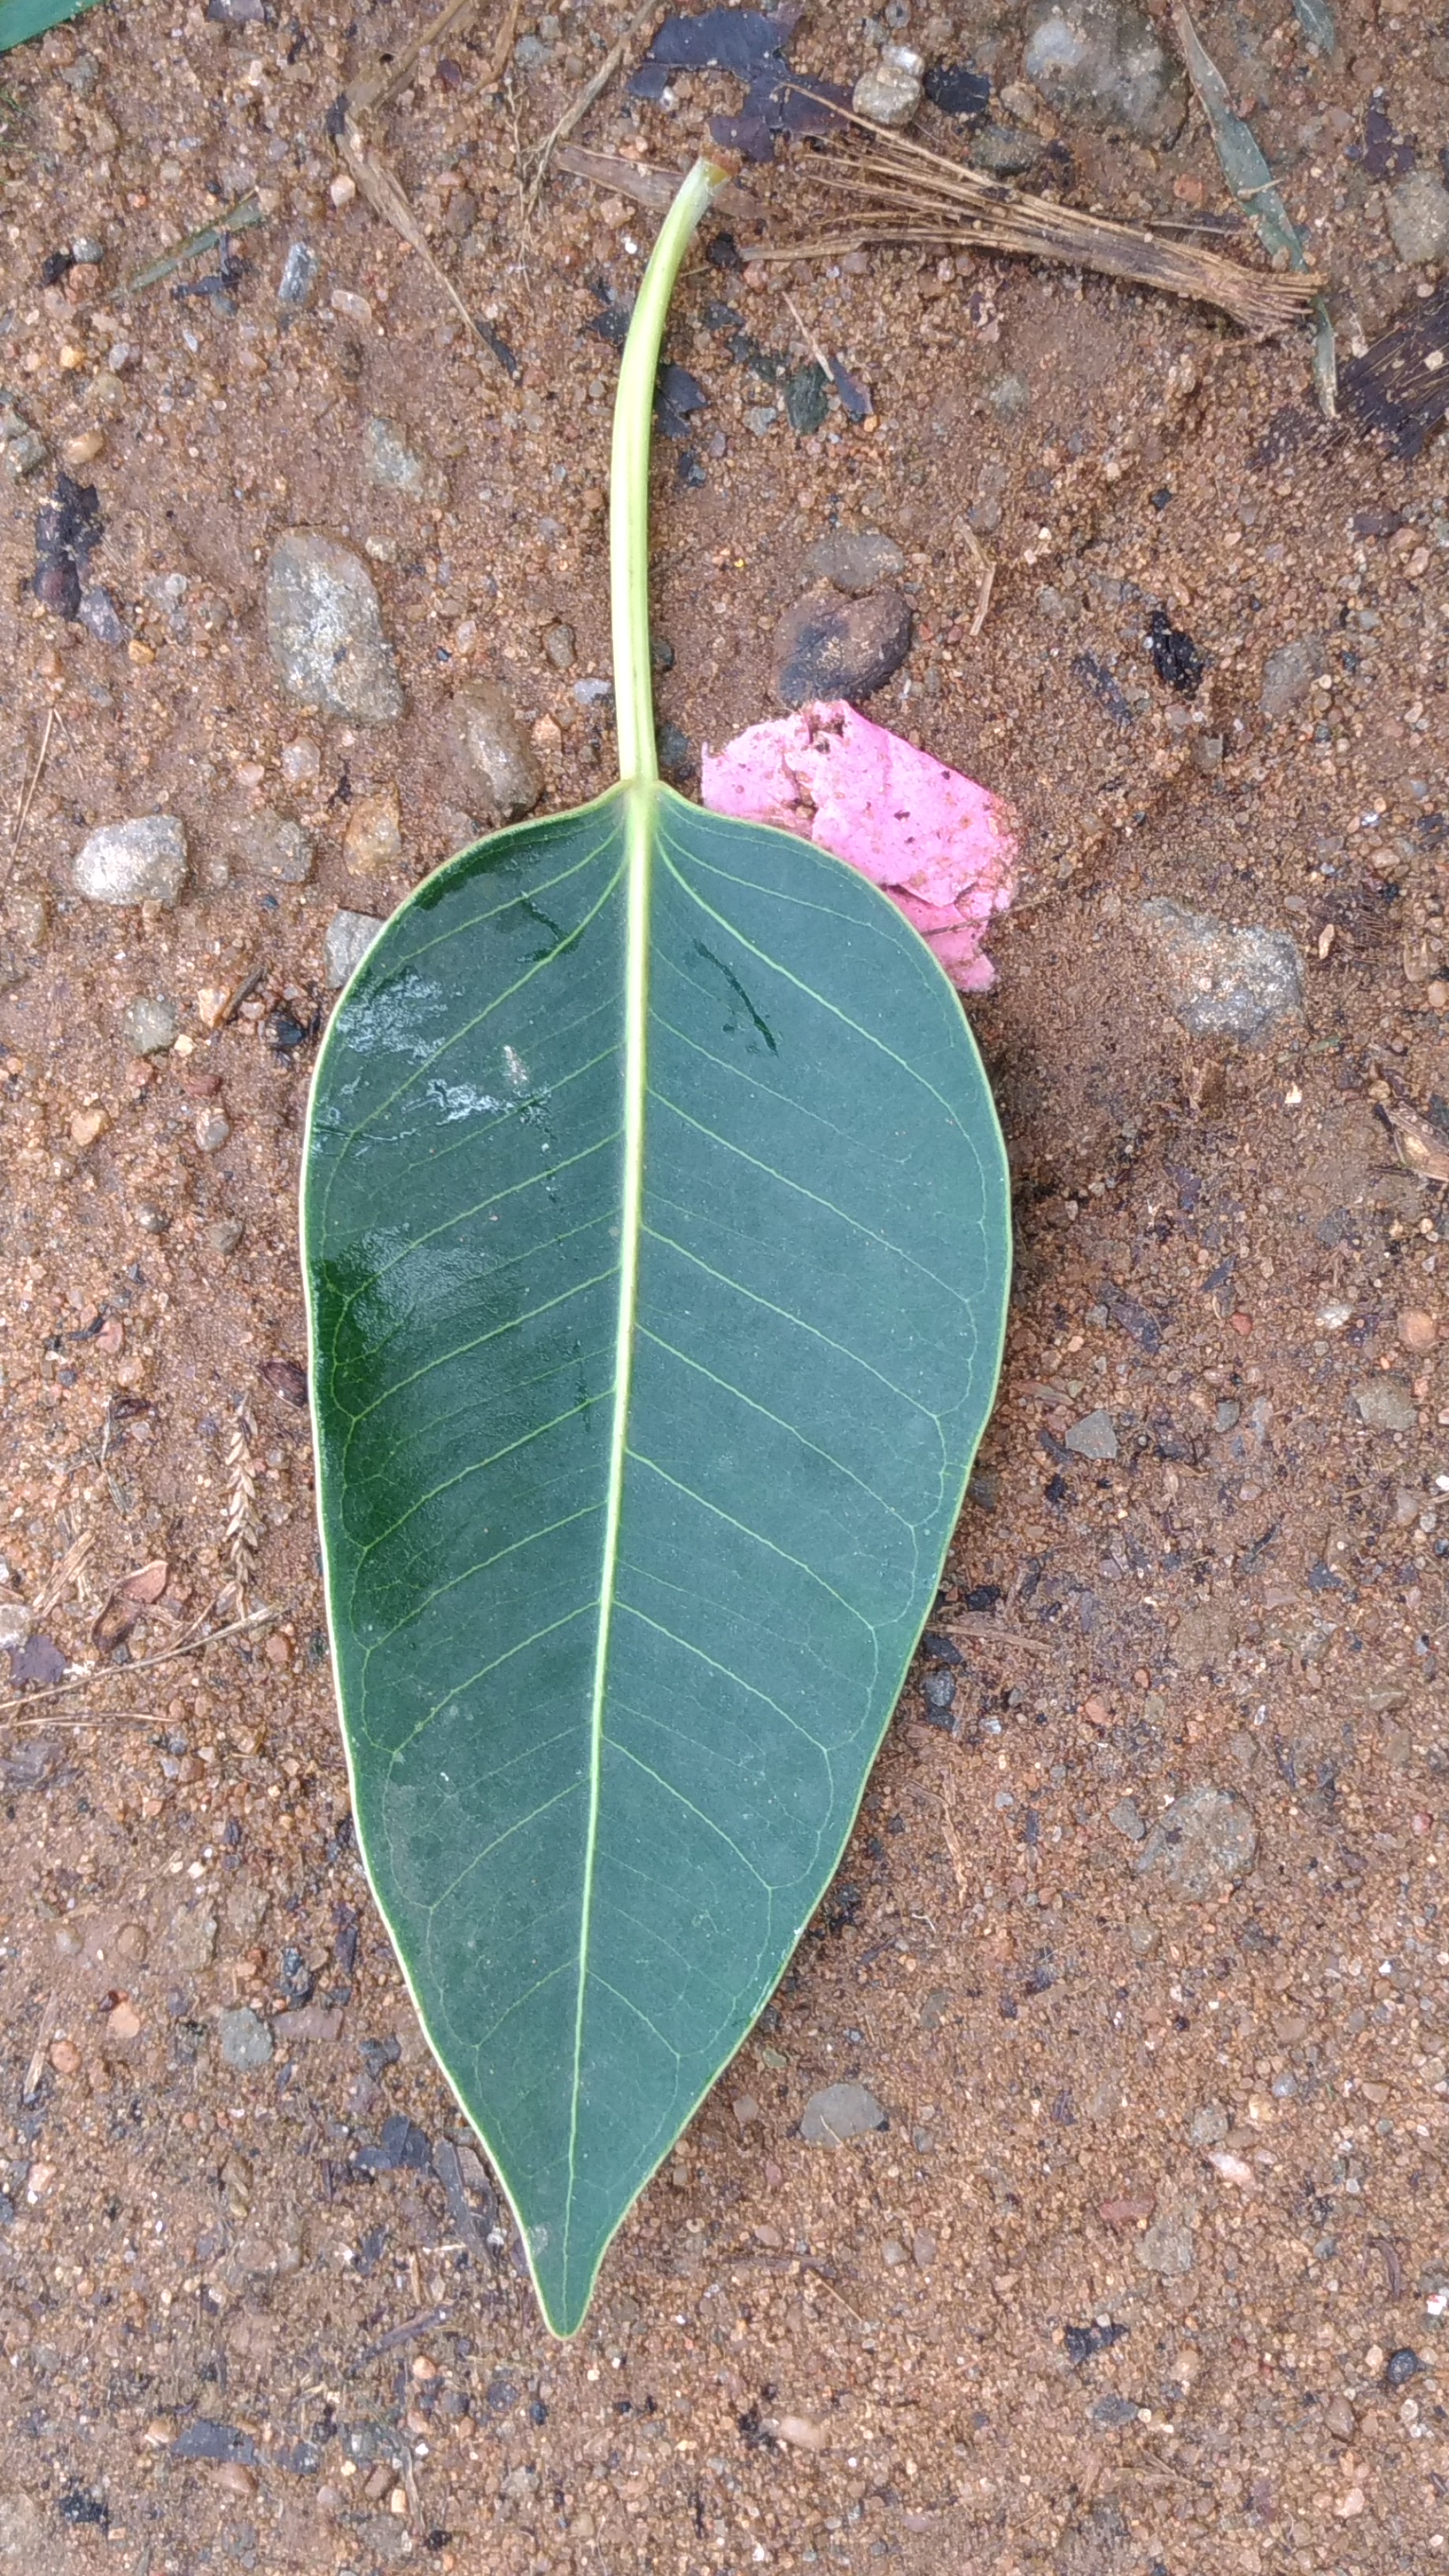
Plant: camphor